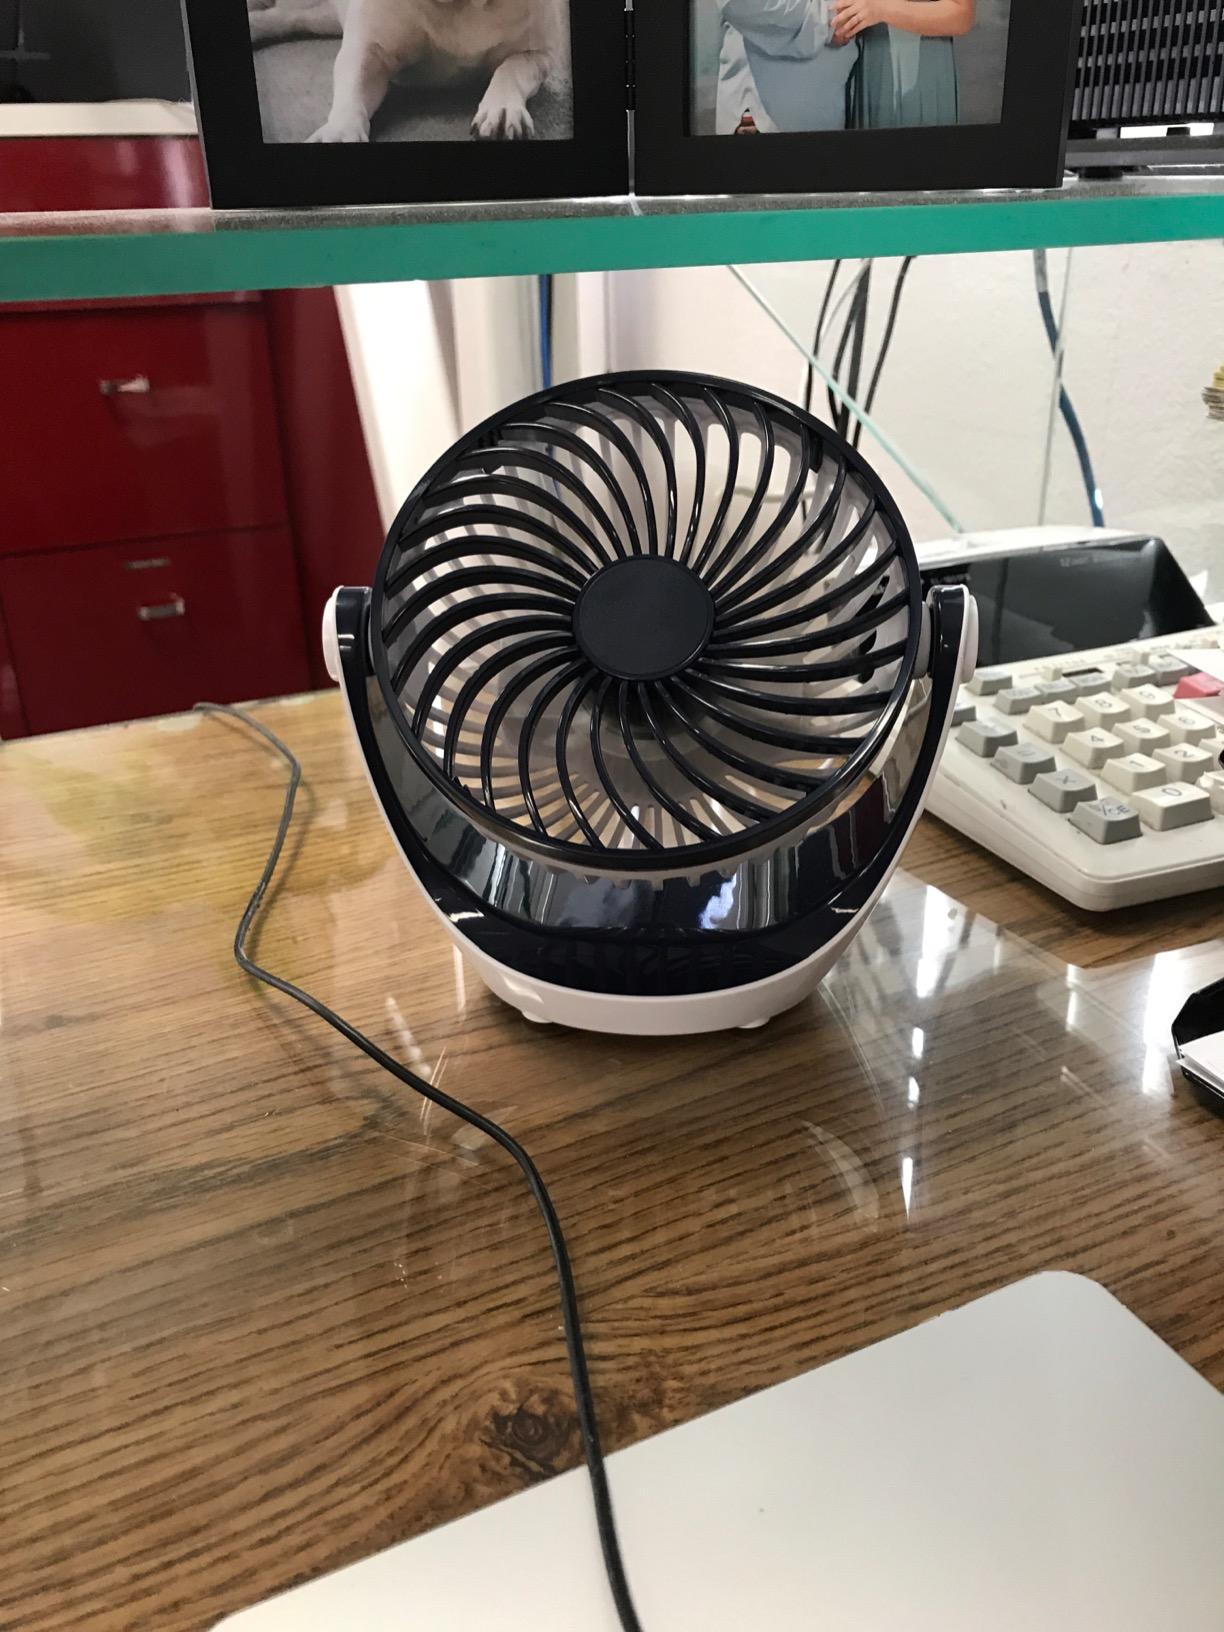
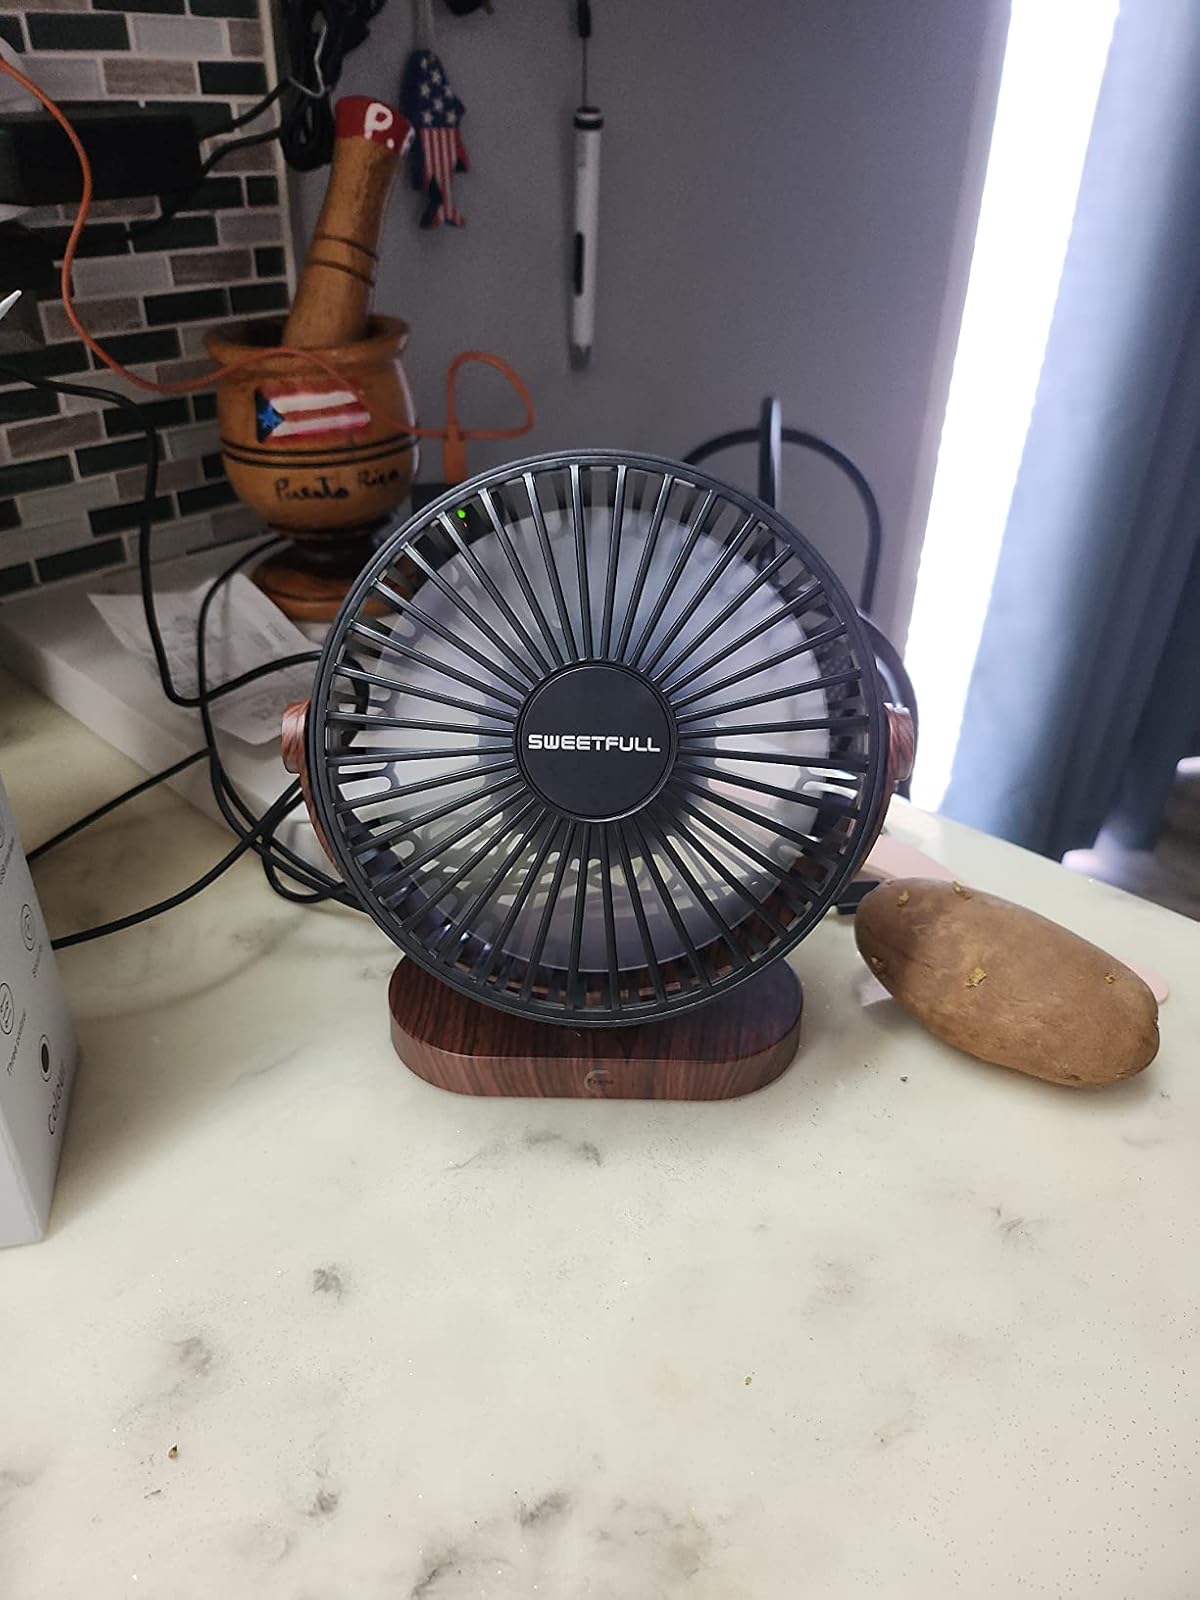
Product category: fan
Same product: no